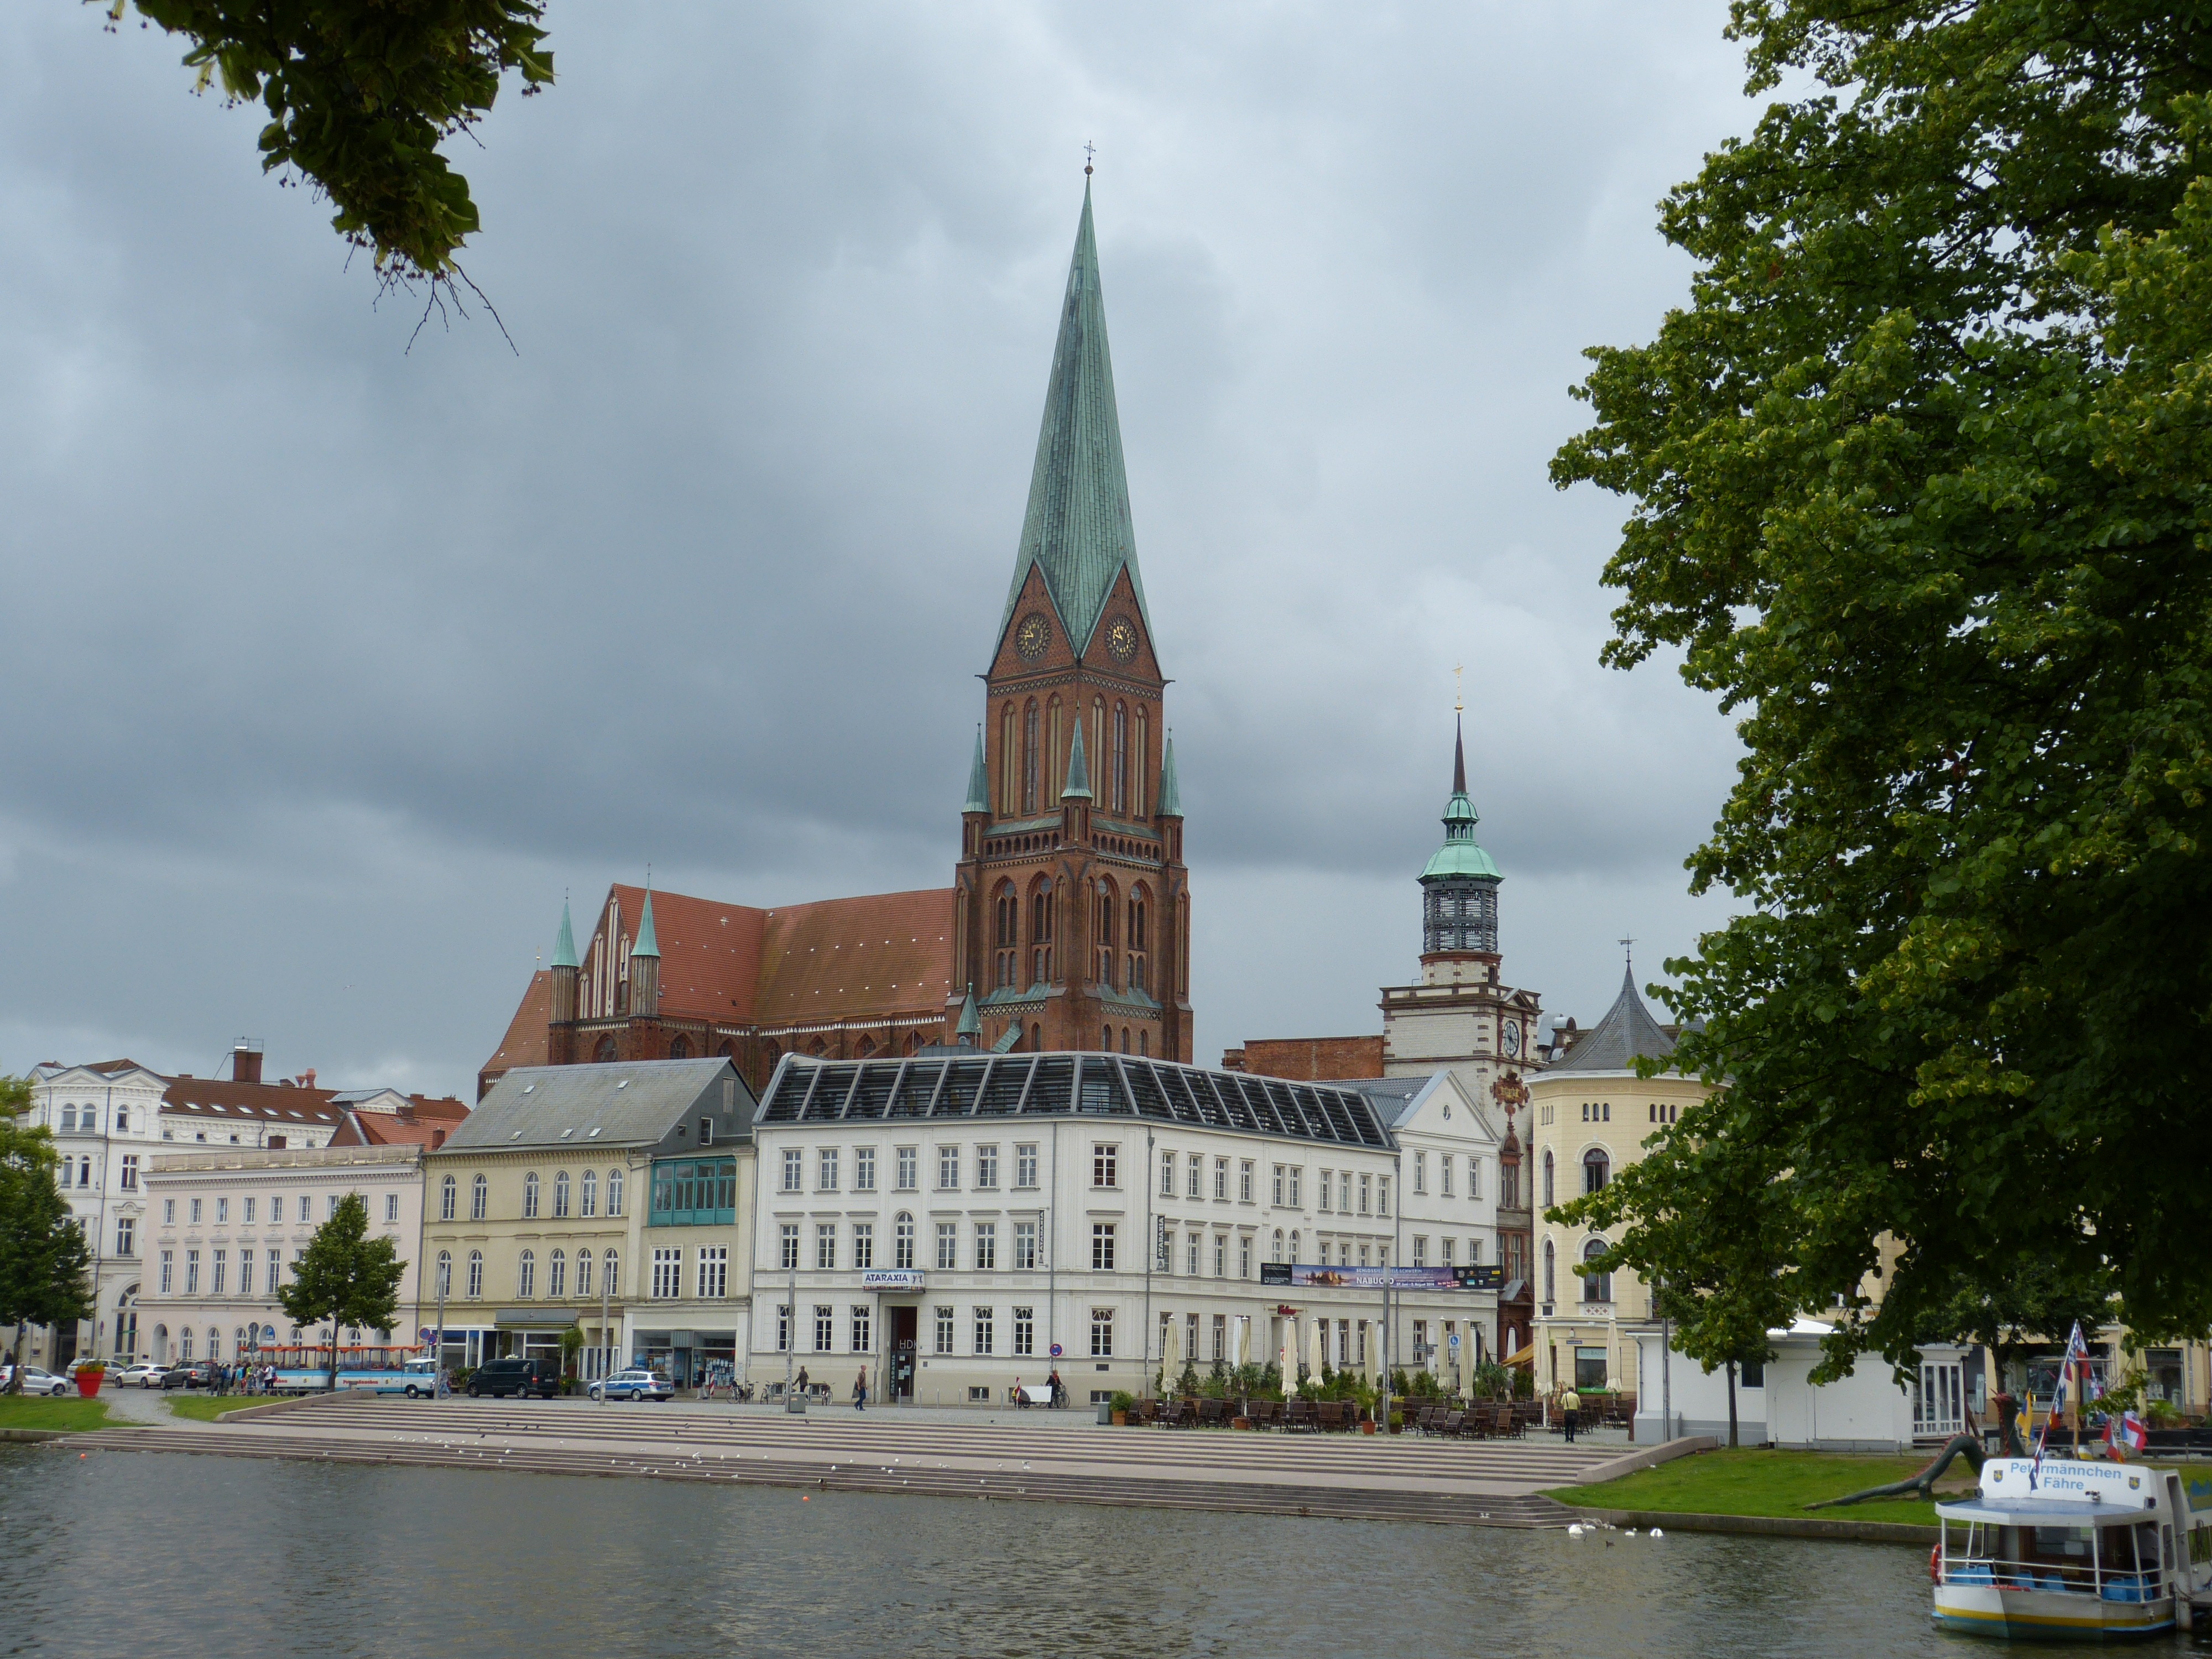
architecture, lake, building, city, cityscape, tower, plaza, landmark, church, cathedral, tourism, waterway, gothic, place of worship, old town, town square, dom, historically, schwerin, mecklenburg, mecklenburg western pomerania, tours, brick gothic